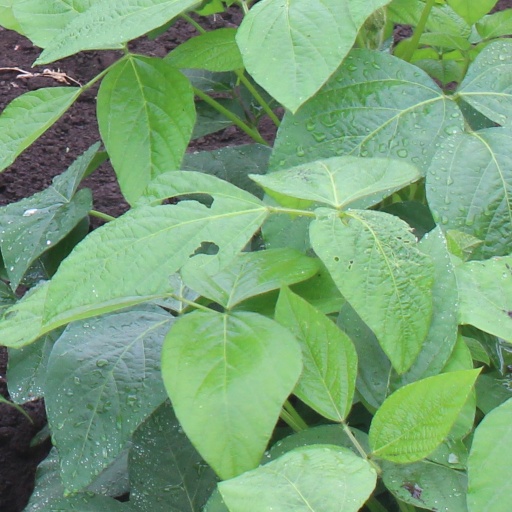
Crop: soybean